Siddheshwar Express

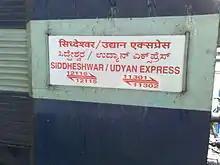
12115 Siddeshwar Express trainboard

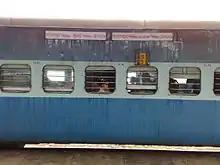
12115 Siddeshwar Express Sleeper coach

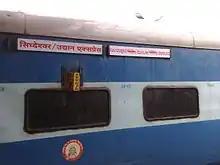
12115 Siddeshwar Express AC coach

Major halts on the way are Dadar, Thane, Kalyan, Lonavala, Pune, Daund & Solapur.